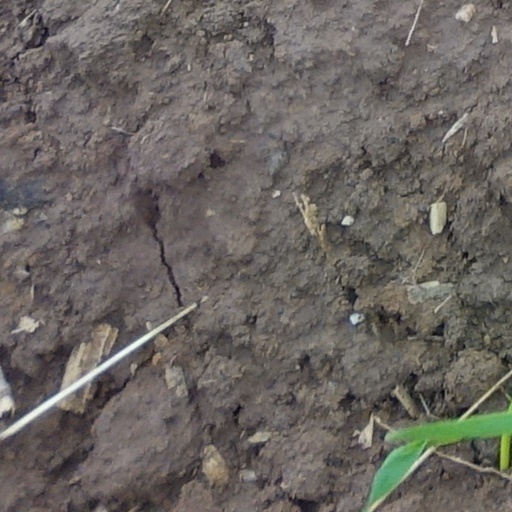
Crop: wheat